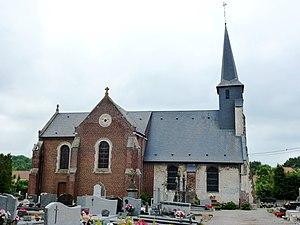
Lières est une commune française située dans le département du Pas-de-Calais en région Hauts-de-France.